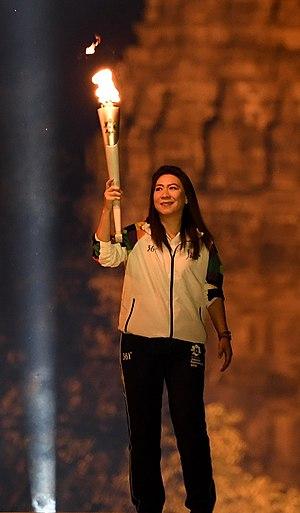
Les Jeux asiatiques de 2018 constituent la 18ᵉ édition des Jeux asiatiques, une compétition multisports qui a eu lieu en Indonésie du 18 août au 2 septembre 2018. 40 sports et disciplines ont été représentés. Avec 11 720 sportifs participants, c'est le deuxième plus gros évènement multisports existant, après les Jeux olympiques.
Susi Susanti, parfois écrit Susy Susanti, de son nom complet Lucia Francisca Susi Susanti, est une ancienne joueuse indonésienne de badminton qui dominait le simple dames dans la première moitié des années 1990. Elle a été championne olympique, championne du monde, a gagné de nombreux tournois du circuit mondial ainsi que plusieurs compétitions majeures par équipes. Relativement petite, elle combinait mouvements rapides et gracieux avec une technique d’exécution des coups élégante.